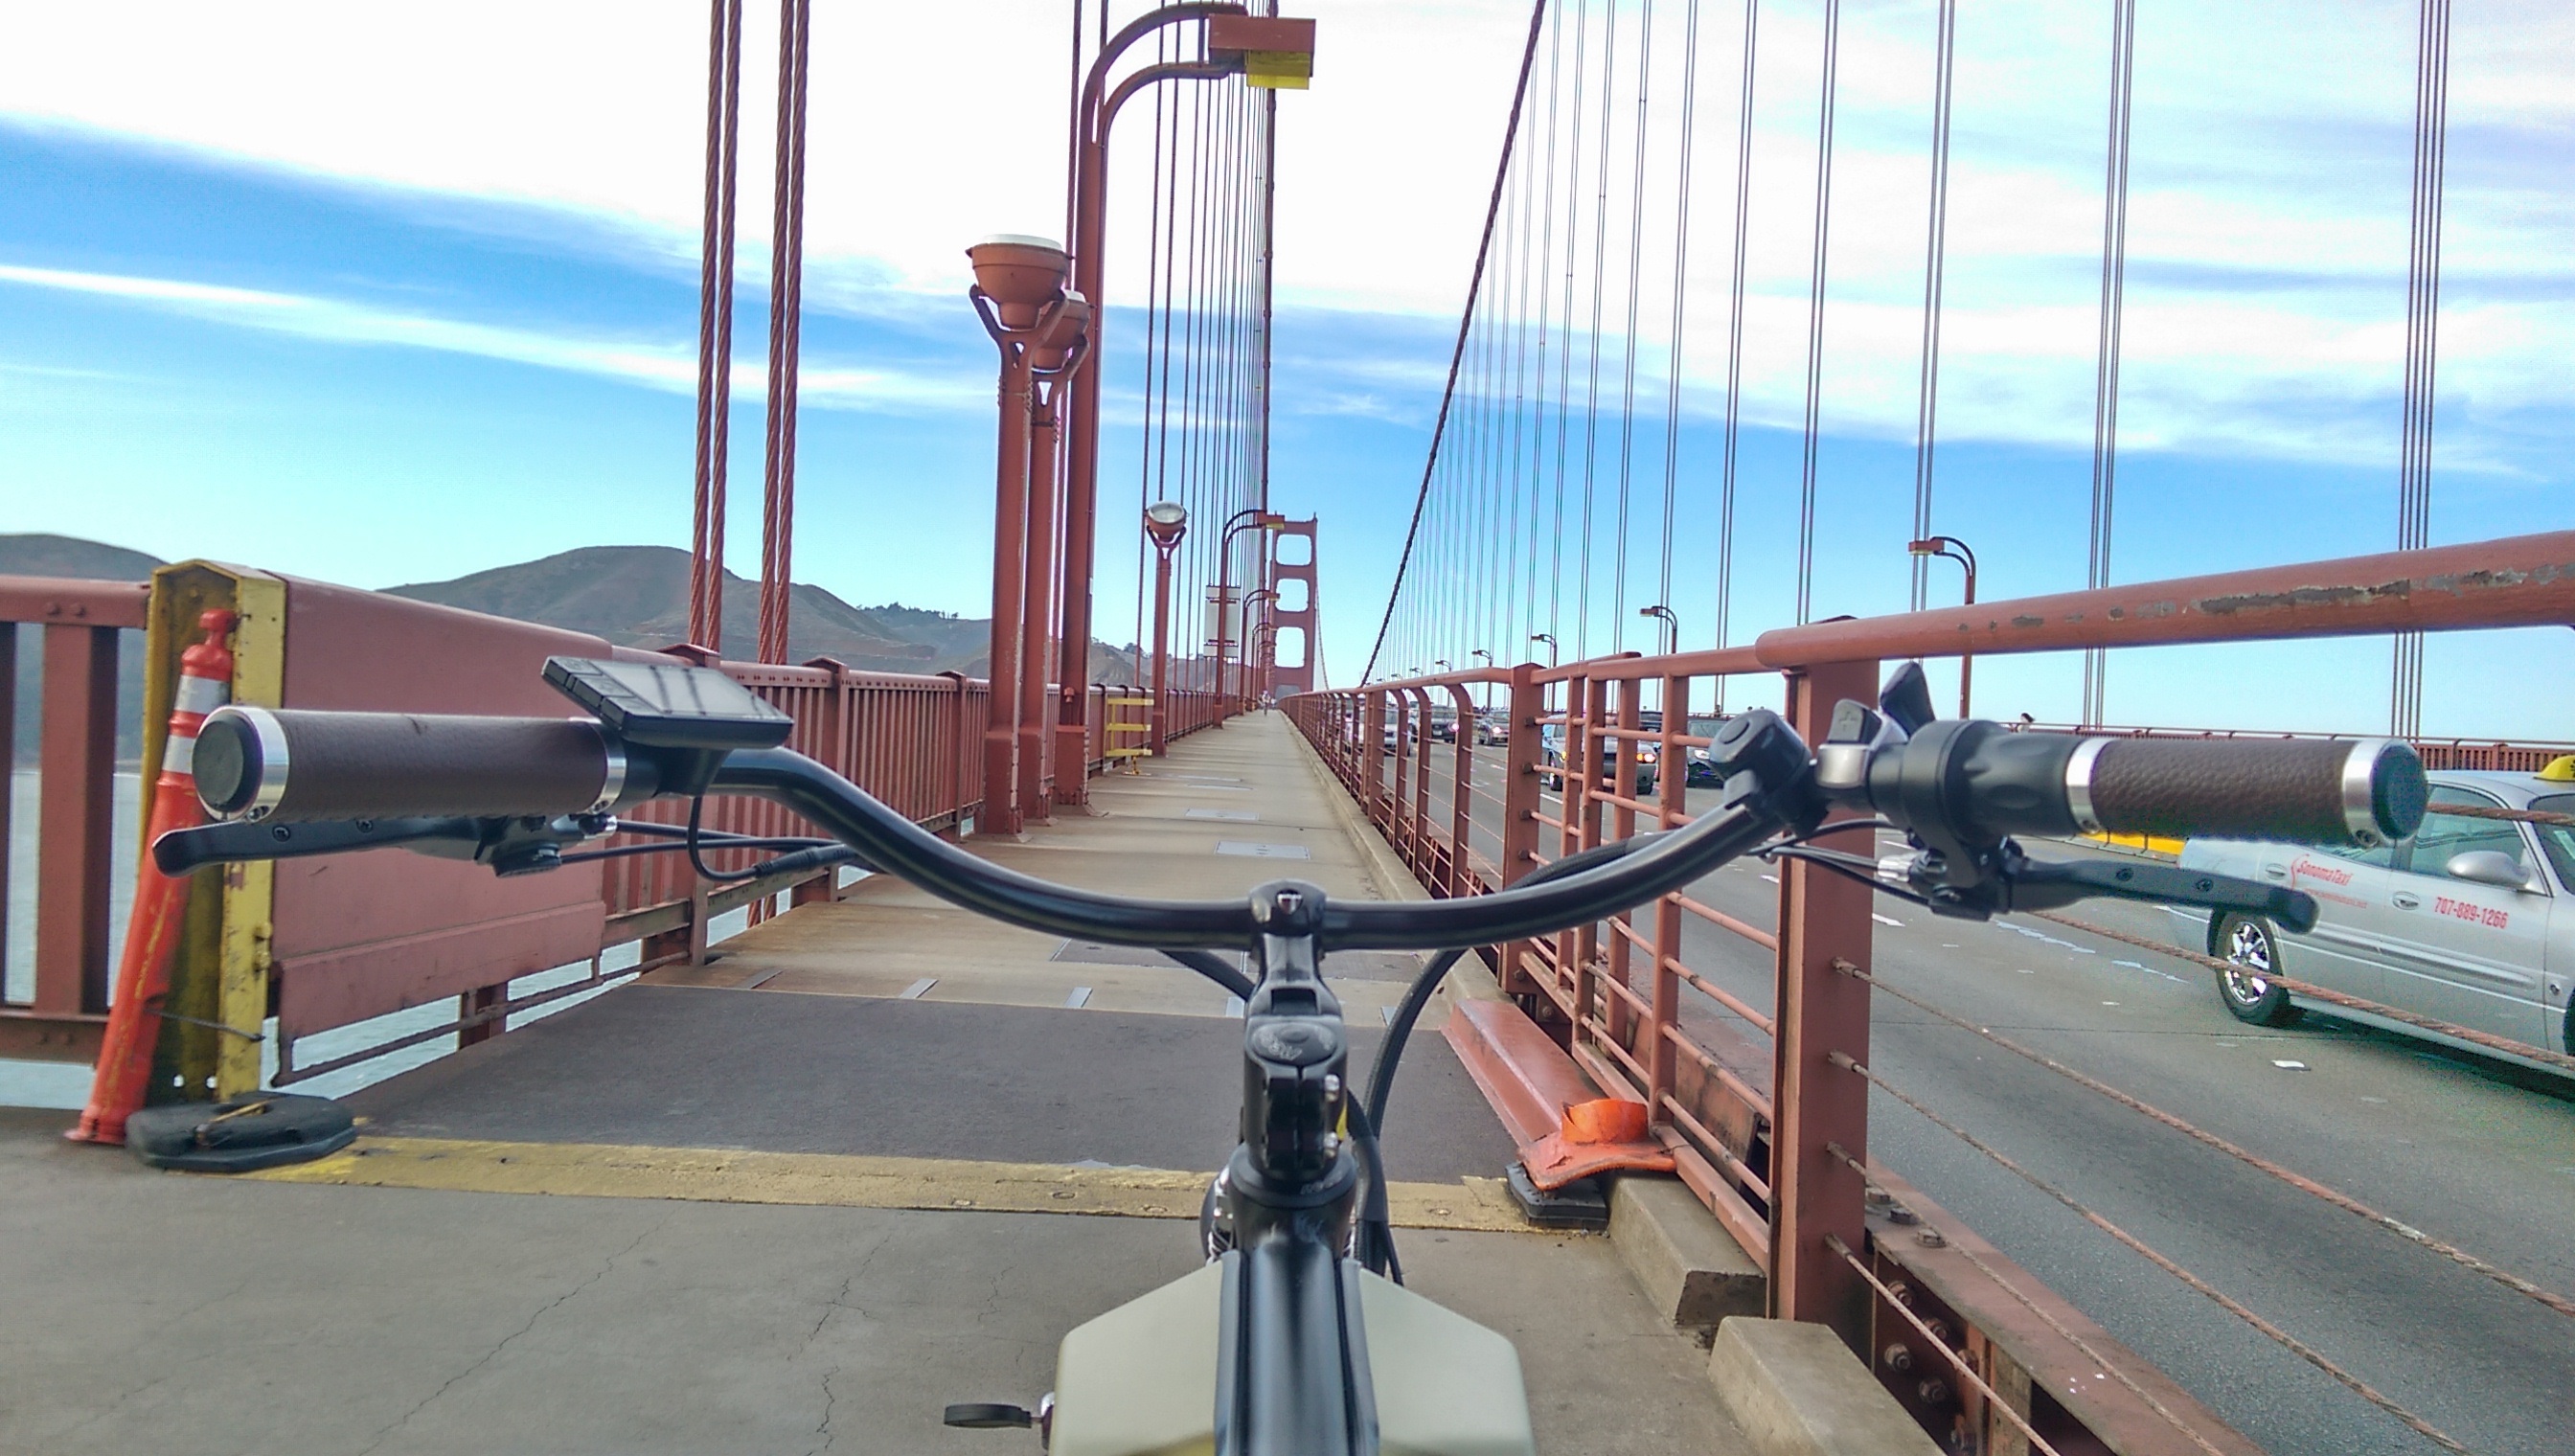
boat, ship, vehicle, mast, watercraft, construction equipment